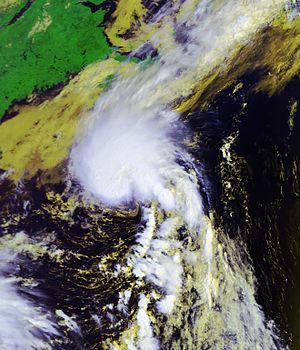
La tempête tropicale Chantal est le 3ᵉ phénomène cyclonique de la saison 2007 pour le bassin de l'océan Atlantique. Sa durée très courte a néanmoins entraîné des dégâts au Canada. C'est la 5ᵉ utilisation du nom Chantal pour un cyclone tropical de l'Atlantique Nord.